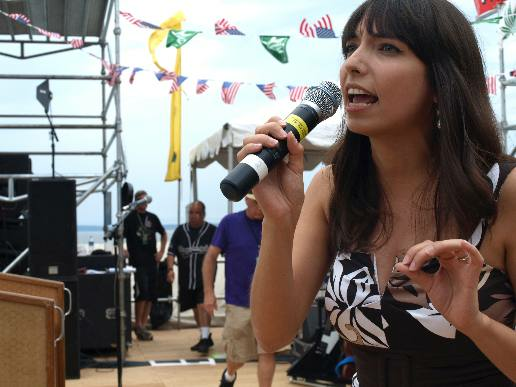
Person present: Yes